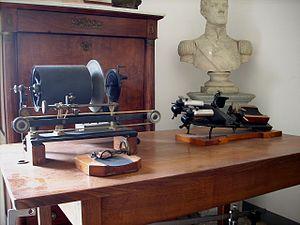
Angelo Mosso, né à Turin le 30 mai 1846 et mort dans la même ville le 24 novembre 1910, est un médecin, physiologiste et archéologue italien.